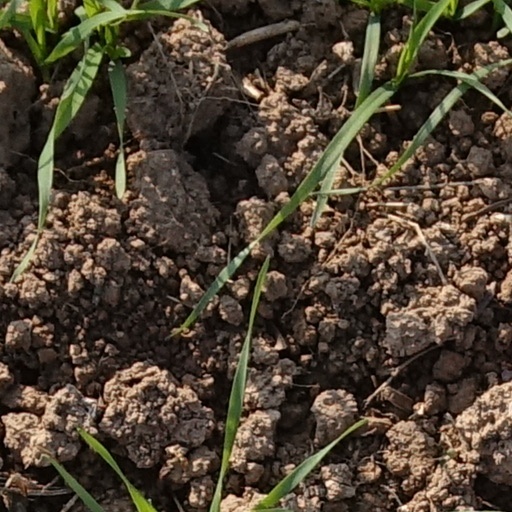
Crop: wheat